ArcelorMittal Bremen

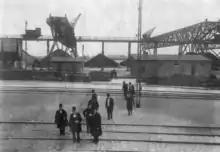
Norddeutsche Hütte c. 1911

In 1906 a consortium led by shipping firm Norddeutscher Lloyd was formed, and in 1908 established the "Norddeutsche Hütte Aktiengesellschaft" with a capital of 6 million Marks, and with Heinrich Wiegand as chairman. In the same period the port of Bremen was developed, with the construction of the central harbour (1907–10). Deliveries of iron ore by sea began in 1910, and in on 2 April 1911 the first of two blast furnaces built became operational. Other initially built facilities included 80 coke ovens with associated ammonia and tar plants. By 1912 a (slag) cement plant, benzene plant, third blast furnace, and a further 40 coke ovens had been installed; additionally coke gas was supplied to the Bremen region. Initial plans to add steel plant, foundry and rolling mills were not completed – the plant's main product pig iron was shipped to the Ruhr region.